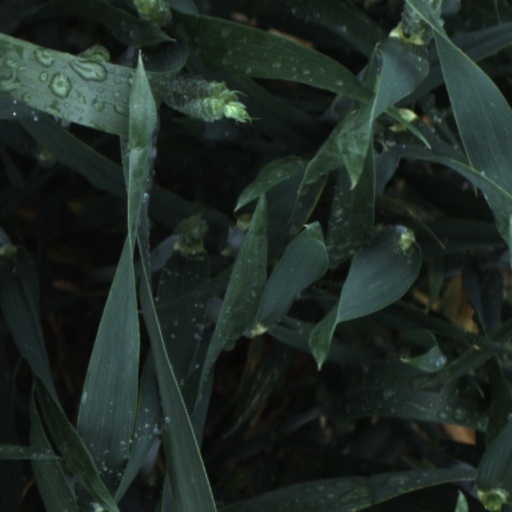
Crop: wheat